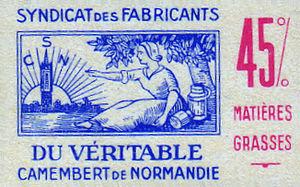
Étiquette du syndicat des fabricants du véritable camembert de Normandie
Le camembert de Normandie est un fromage au lait cru de vache, à pâte molle légèrement salée et à croûte fleurie dont le lait cru est produit et transformé en Normandie. Depuis 1982, il est protégé en France par une appellation d'origine contrôlée, et dans l'ensemble des pays de l'Union européenne par une appellation d'origine protégée, qui le distingue de camemberts ne répondant pas au même cahier des charges. Le nom provient du village de Camembert, en Basse-Normandie, où le fromage aurait été originellement fabriqué.